List of Braathens destinations

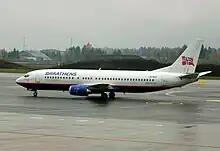
Boeing 737-400s were used by Braathens after 1989; this one is pictured at Oslo Airport, Gardermoen in 2006.

Braathens (until 1998 known as Braathens SAFE) was a Norwegian scheduled and charter airline that operated from 1946 to 2004. The airline used 53 airports serving 50 destinations, 23 of which were in Norway and 6 in Sweden. Braathens provided international services to 24 airports serving 22 cities in 17 countries. Seven of these cities are in Asia, the rest in Europe. In addition, Braathens served numerous destinations as both a regular and an ad-hoc charter airline. Braathens' main hubs were Oslo Airport, Fornebu (1949–98), Oslo Airport, Gardermoen (1998–2007) and Stockholm Arlanda Airport (1997–99). The main technical base was at Stavanger Airport, Sola.